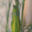
Label: caterpillar